History of cricket to 1725

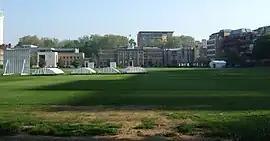
The Artillery Ground photographed in 2008.

The first definite mention of cricket in Kent is deduced from a 1640 court case which recorded a "cricketing" of the Weald and the Upland versus the Chalk Hill at Chevening "about thirty years since" (around 1611). This is the earliest known village cricket match; and the earliest known organised match in Kent, in England and in the world. Inter-parish contests became popular in the first half of the 17th century. As with the 1598 reference, the case concerned the land on which the game was played.